McDonnell Douglas F-4 Phantom II

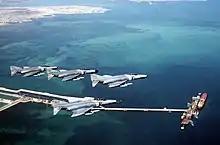
F-4Gs over Bahrain during Operation Desert Shield

Although the F-4C was essentially identical to the Navy/Marine Corps F-4B in-flight performance and carried the AIM-9 Sidewinder missiles, USAF-tailored F-4Ds initially arrived in June 1967 equipped with AIM-4 Falcons. However, the Falcon, like its predecessors, was designed to shoot down heavy bombers flying straight and level. Its reliability proved no better than others and its complex firing sequence and limited seeker-head cooling time made it virtually useless in combat against agile fighters. The F-4Ds reverted to using Sidewinders under the "Rivet Haste" program in early 1968, and by 1972 the AIM-7E-2 "Dogfight Sparrow" had become the preferred missile for USAF pilots. Like other Vietnam War Phantoms, the F-4Ds were urgently fitted with radar warning receivers to detect the Soviet-built S-75 Dvina SAMs.